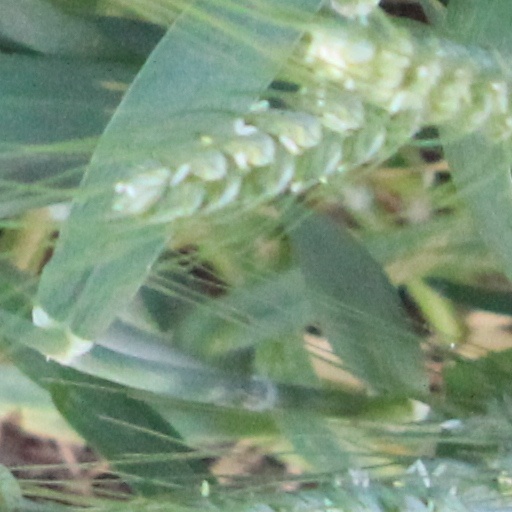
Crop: wheat